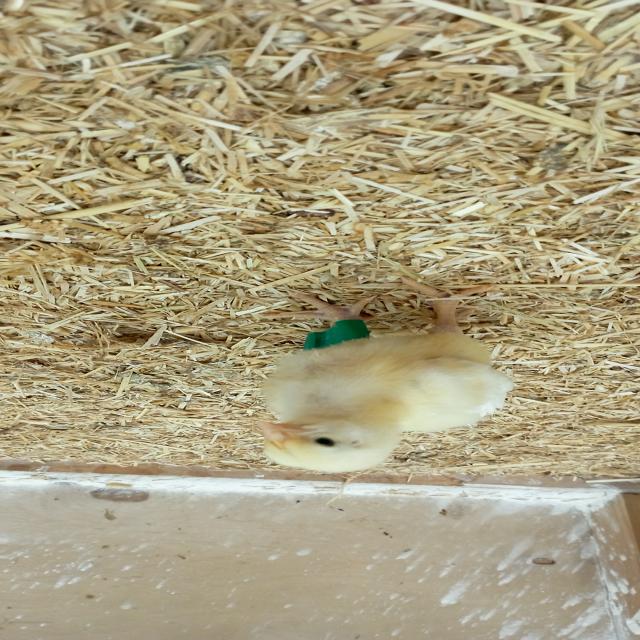
Weight: 173 g